Line 2 (Chengdu Tram)

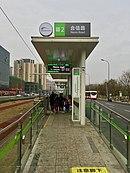
Chengdu tram platform

The platform of Chengdu Tram Line 2 is open, and passengers must purchase tickets or swipe cards on the train. The platforms of the first section are all side platforms, and are equipped with half-height screen doors (not in use), seats and train information display screens. The platforms on both sides are not symmetrical and do not communicate directly. For the sake of cost saving and easy maintenance, the subsequent stations did not install half-height screen doors, and replaced the tempered glass railings with wire mesh materials.